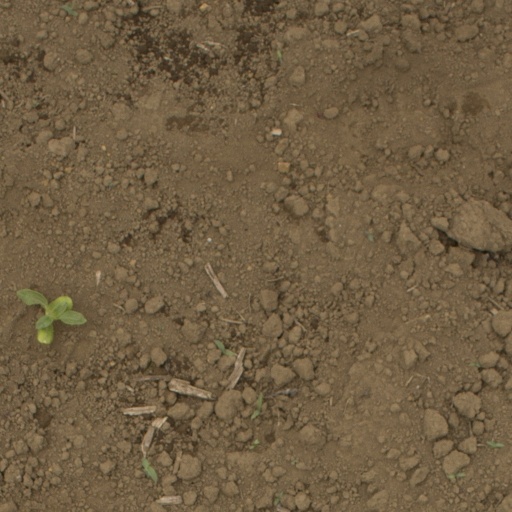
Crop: Jerusalem artichoke